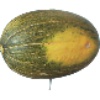
Label: melon_piel_de_sapo